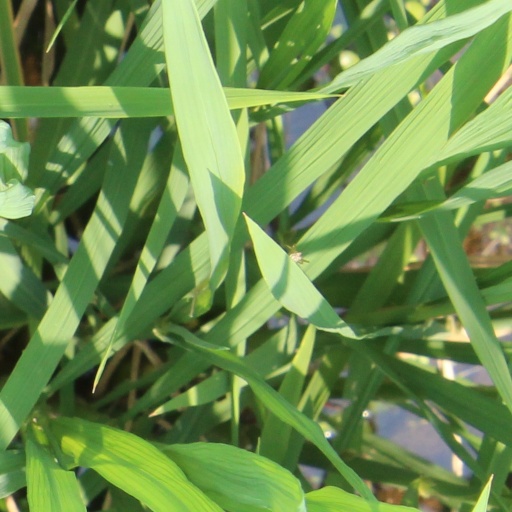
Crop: rice